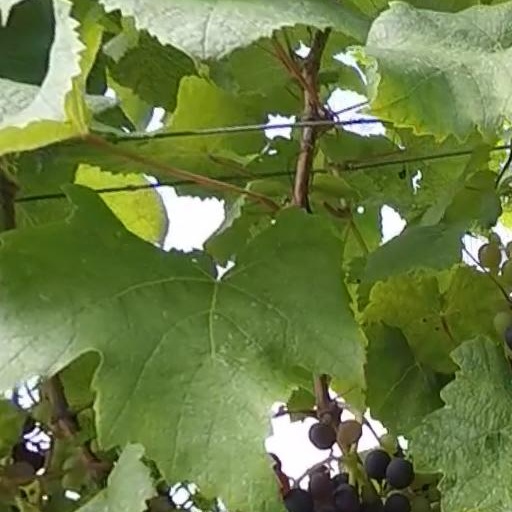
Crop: grape